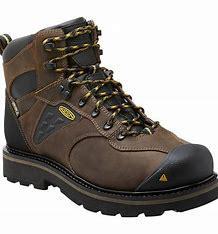
Brand: Keen
Model: 100